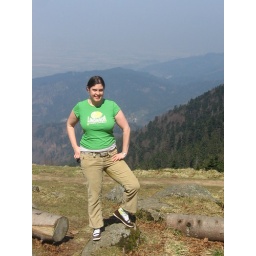
We went to the highest mountain like hill in the region - Hochblauen